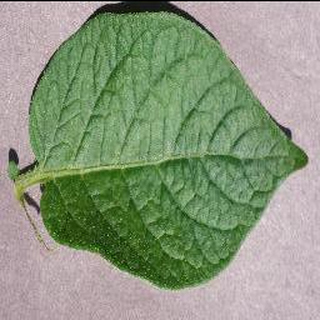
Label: healthy_potato